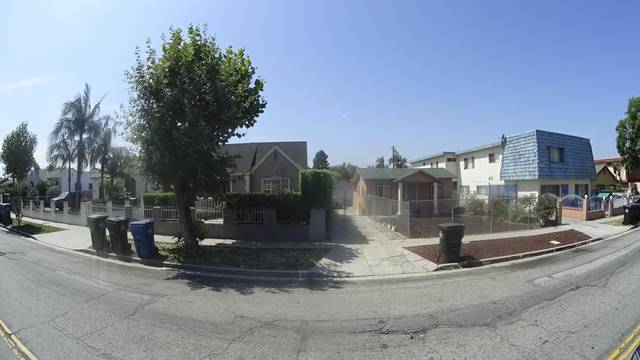
Region: Mexico
Coordinates: 33.976, -118.35